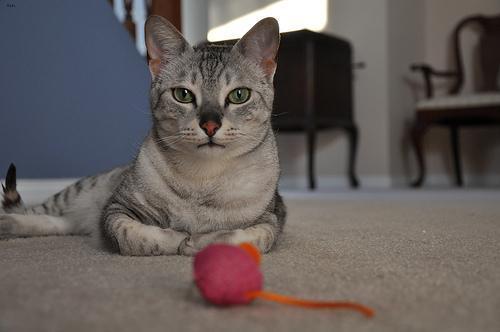
Egyptian Mau